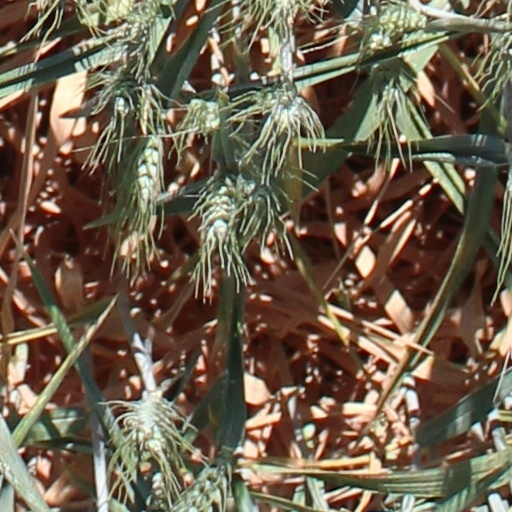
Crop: wheat